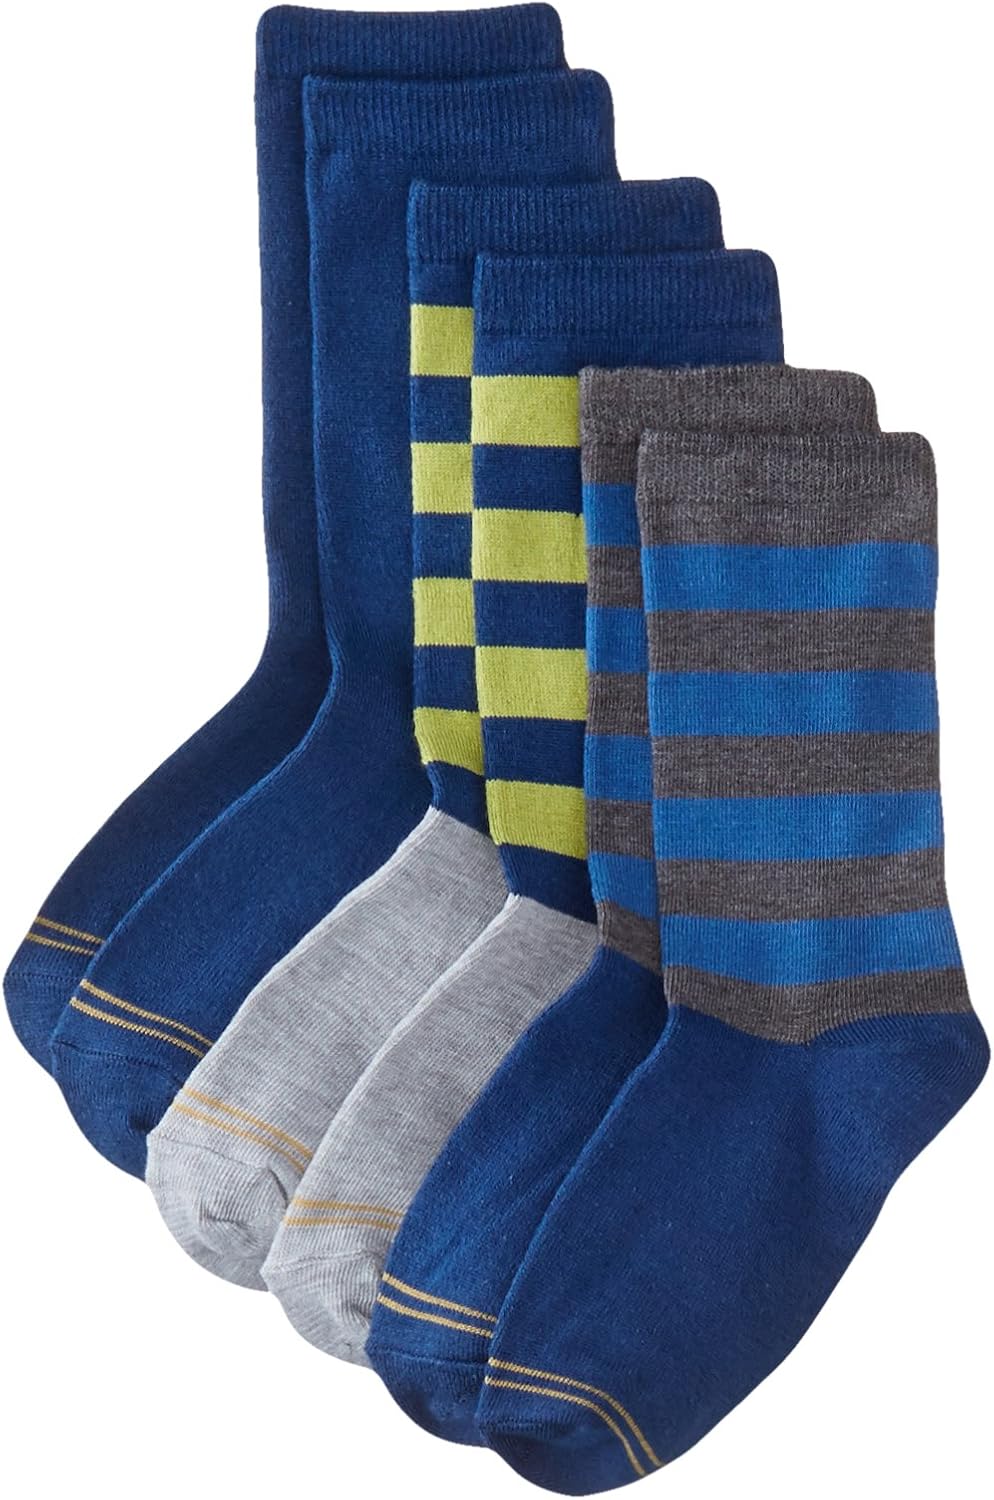
Gold Toe Big Boys' Rugby-Stripe Crew Sock Three-Pack
Category: AMAZON FASHION
EZ match from Gold Toe makes matching kids' socks as easy as 1-2-3. The number of gold rings on the toe tells the size.
Features: 62% Polyester/36% Cotton/2% Spandex | Imported | Machine Wash | Spandex-blend crew sock three-pack featuring reinforced toes | The number of gold rings on the toe tells the size